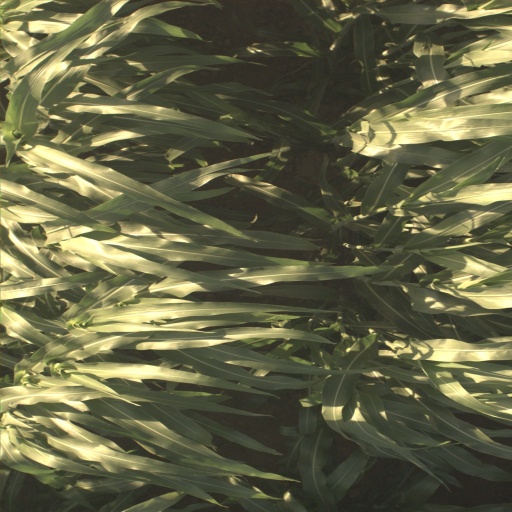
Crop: sorghum